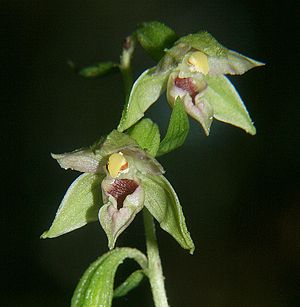
Storblomstret hullæbe
Storblomstret hullæbe er en 30-60 cm høj orkidé, der er udbredt over Nord-, Vest- og Mellemeuropa. Her vokser den på kalkrig bund i skyggefulde skove, især bøgeskov, eller mellem pilekrat i klitlavninger. I Danmark er arten meget sjælden i kalkrige bøgeskove på Lolland-Falster, Møn og Sydsjælland. Kendes fra skovhullæbe på at læben er spids og tydeligt længere end bred.